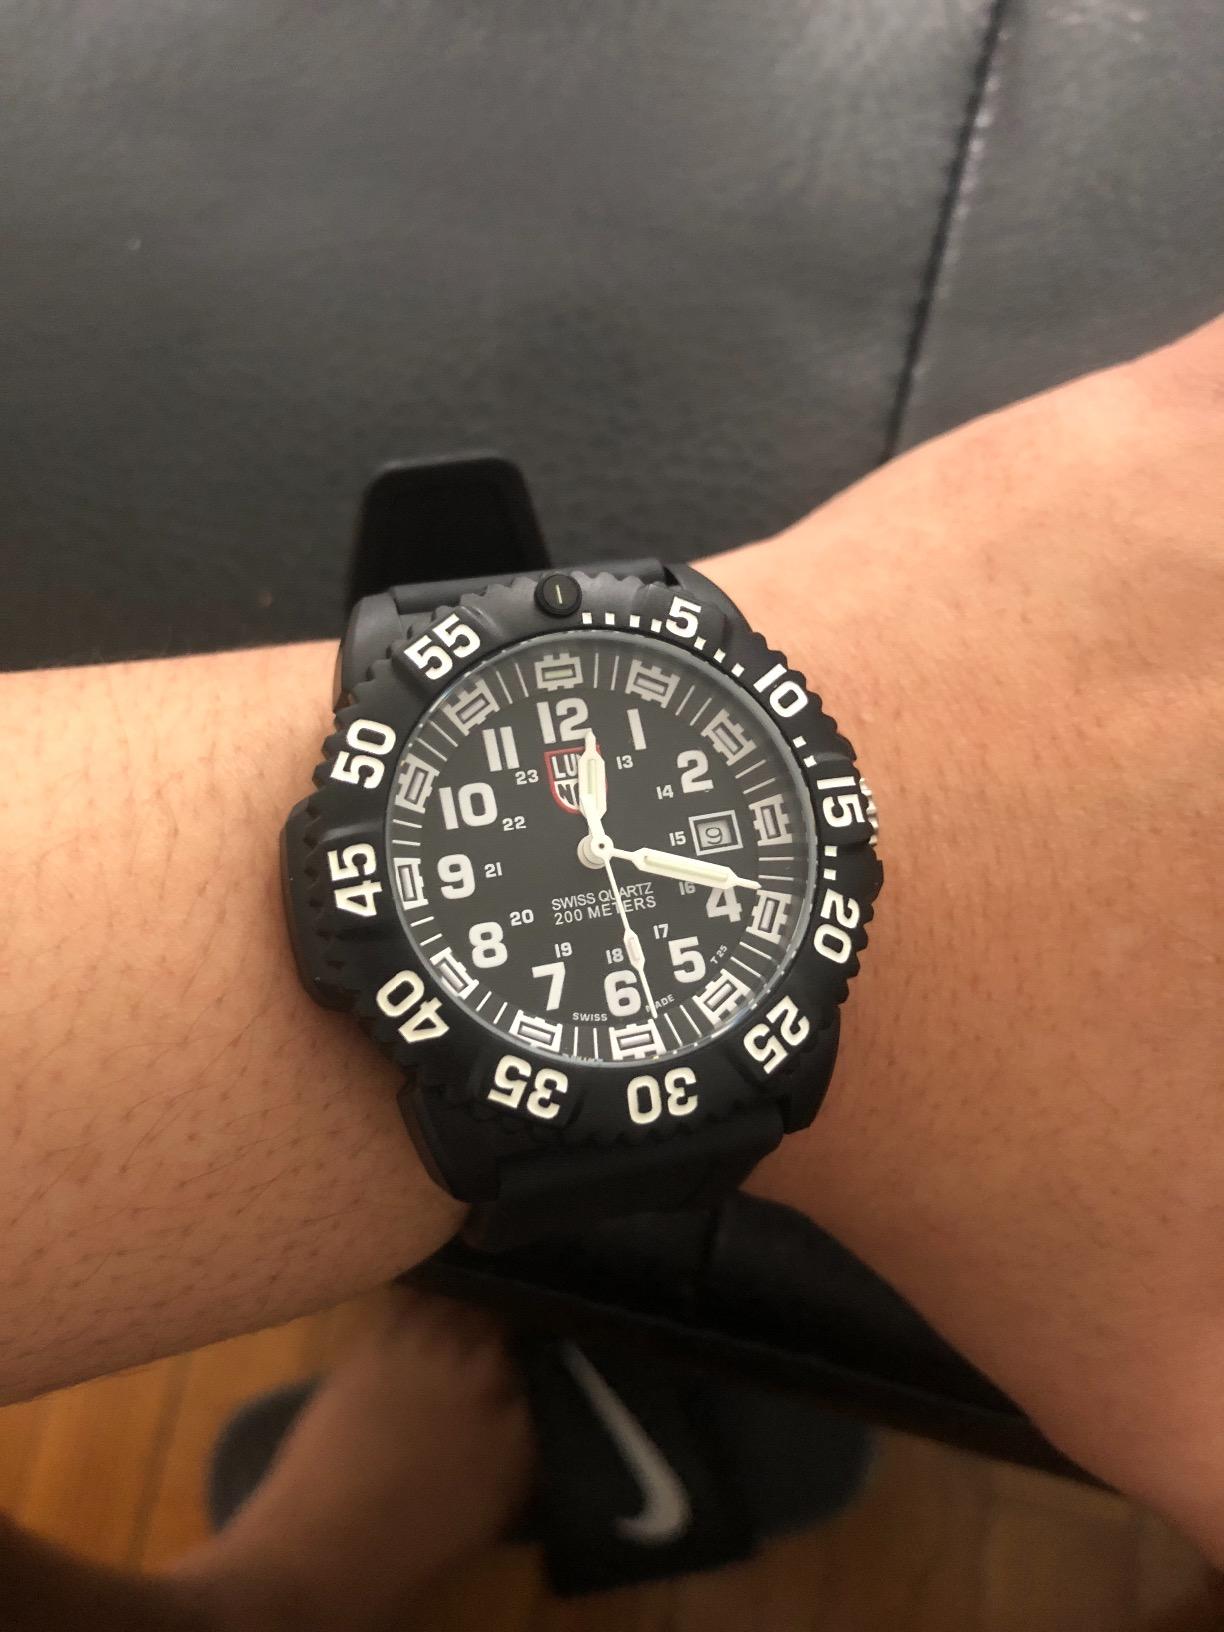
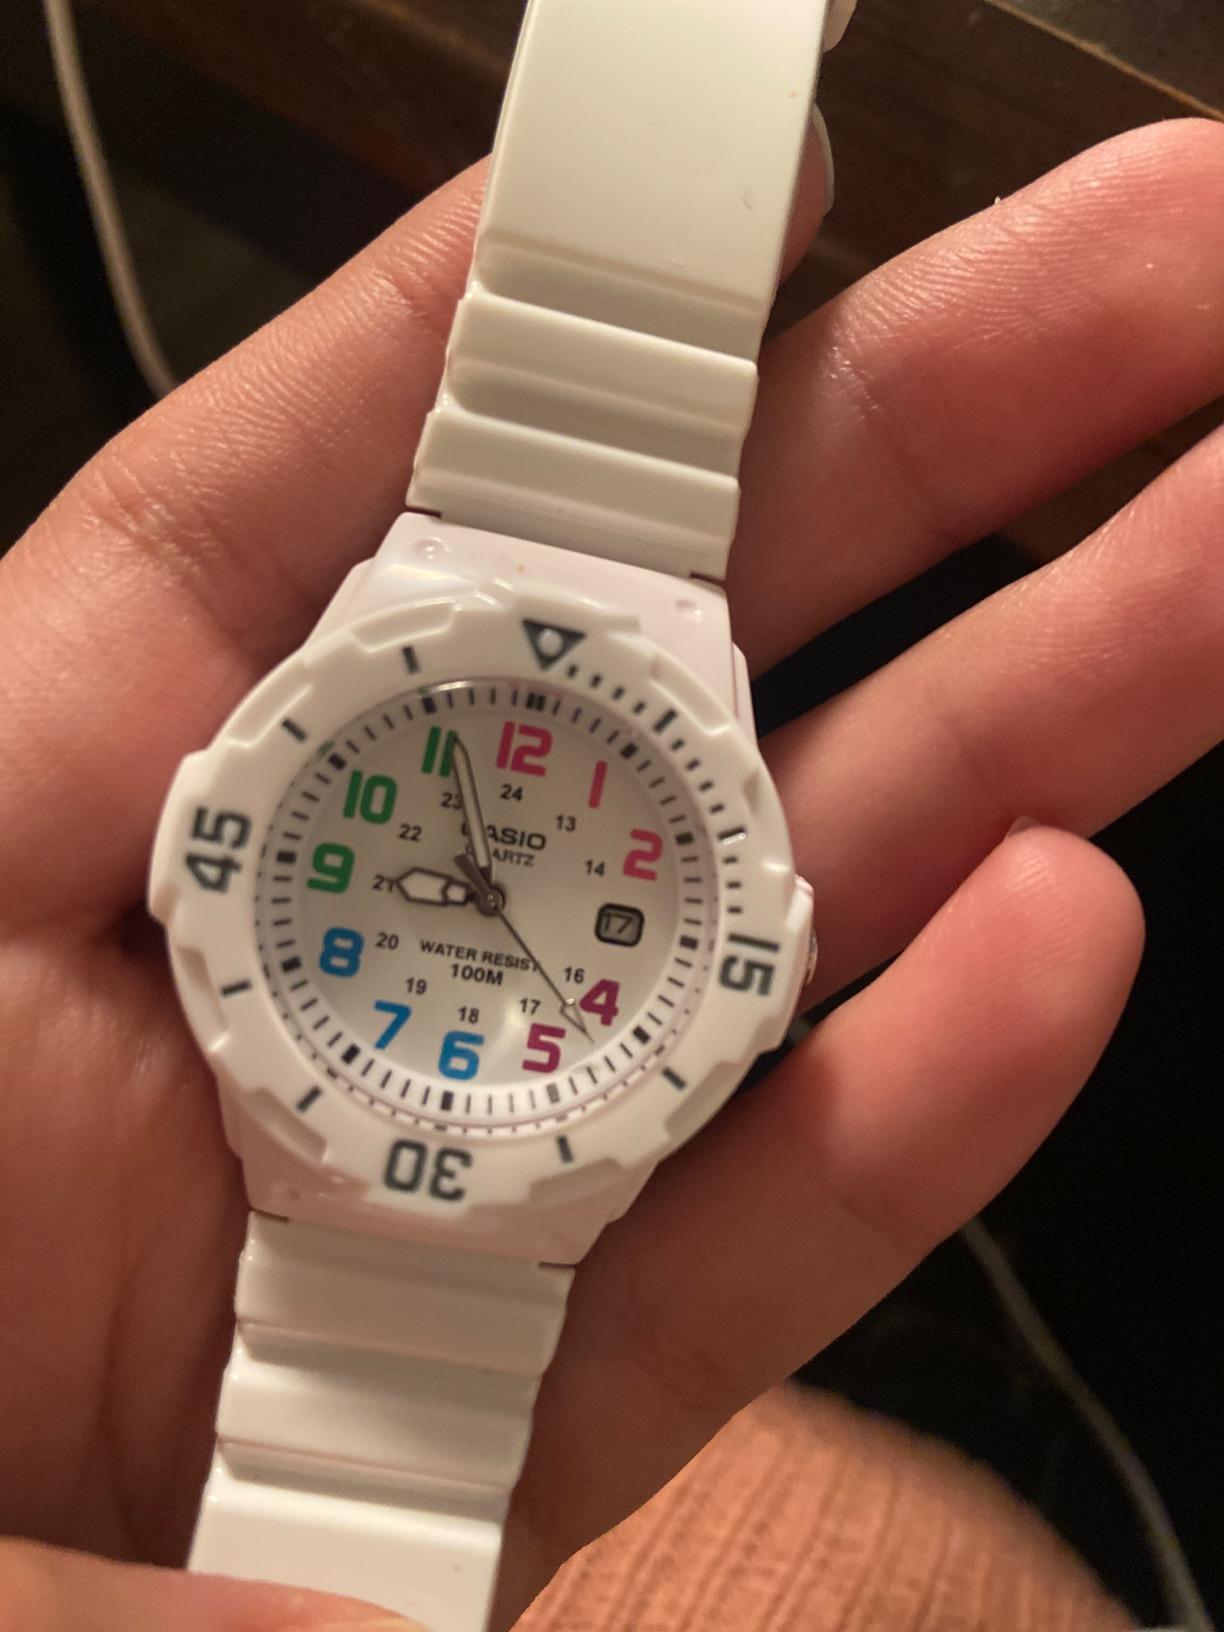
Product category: accessories_watch
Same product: no